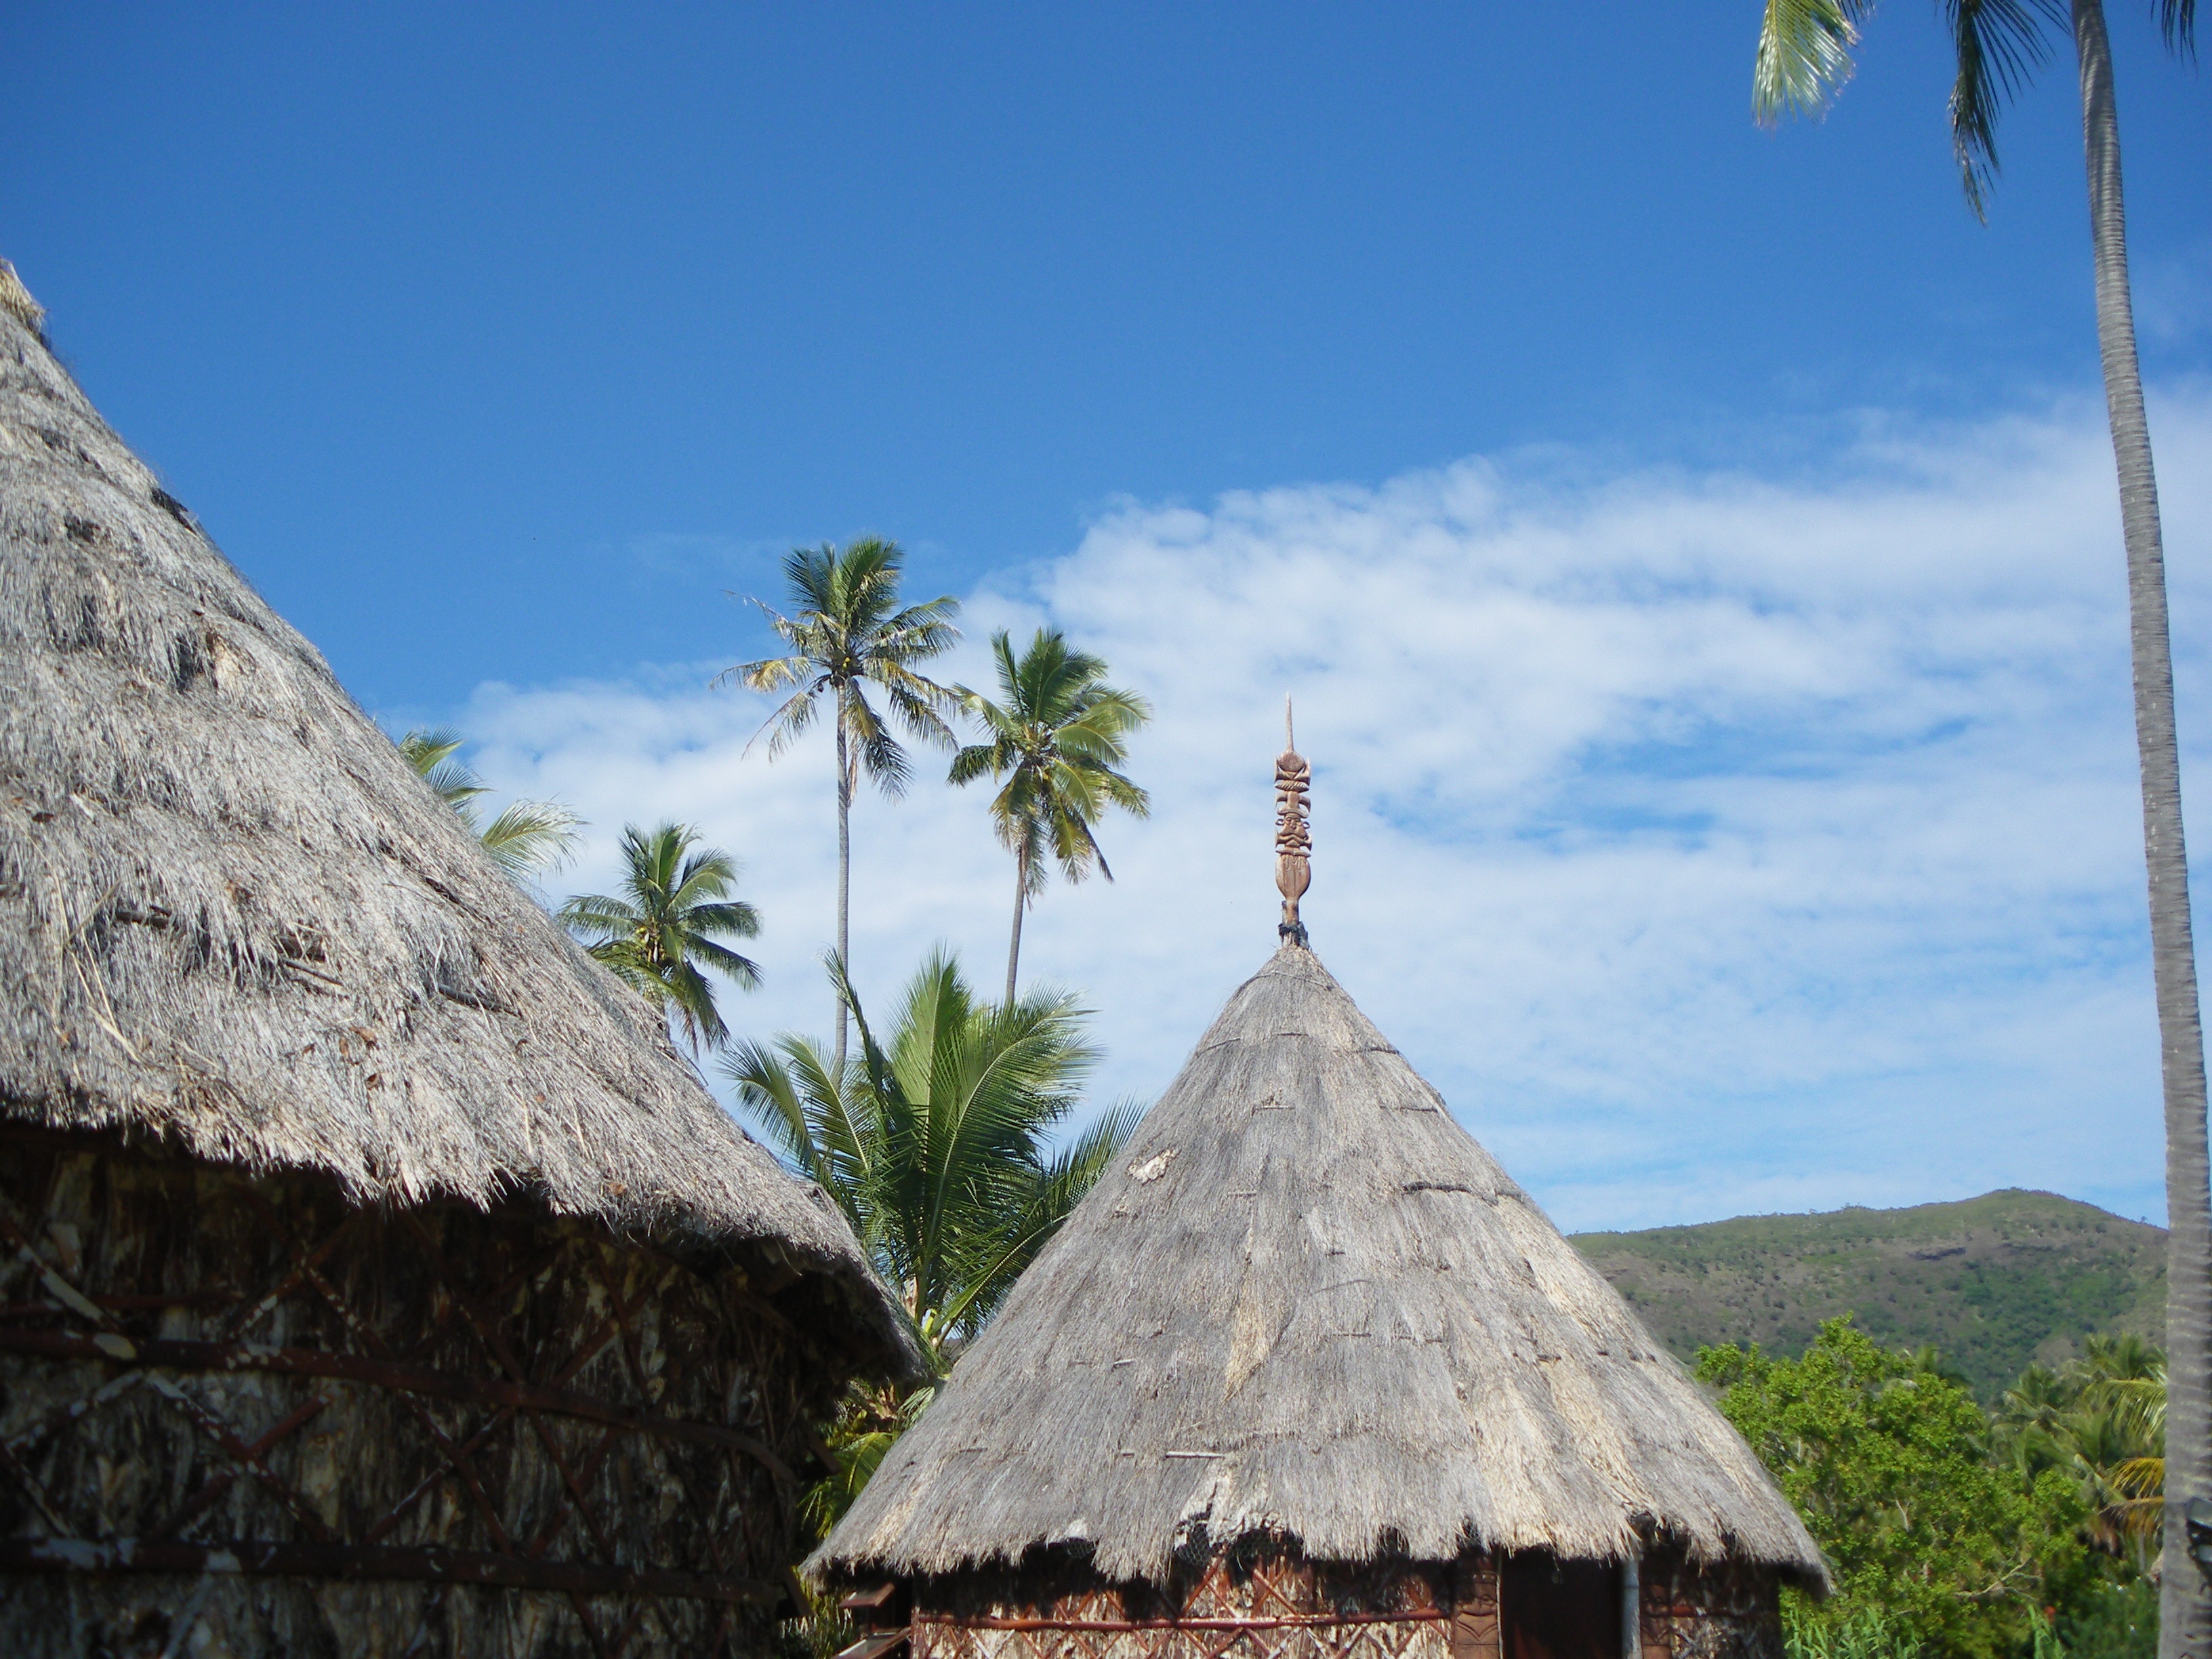
sea, tree, rock, mountain, adventure, vacation, travel, hut, village, box, tourism, coconut, straw, thatching, rural area, new caledonia, mountainous landforms, arecales